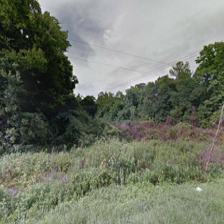
Label: streetView